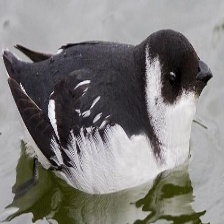
Species: LITTLE AUK
Scientific name: ALLE ALLE